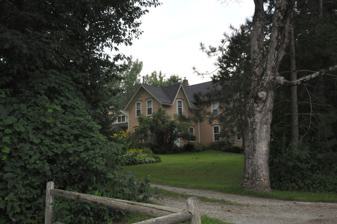
Building: Wilson Alwyn "Snowflake" Bentley House
Country: United States of America
Year built: 1860
Historic house in Vermont, United States United States historic place Wilson Alwyn "Snowflake" Bentley House U.S. National Register of Historic Places Show map of Vermont Show map of the United States Location Nashville Rd., Jericho, Vermont Coordinates 44°27′1″N 72°55′57″W / 44.45028°N 72.93250°W / 44.45028; -72.93250 Area 4 acres (1.6 ha) Built 1860 ( 1860 ) Architectural style Greek Revival, Gothic Revival NRHP reference No. 80004501 Added to NRHP July 3, 1980 The Wilson Alwyn "Snowflake" Bentley House is a historic house on Nashville Road in Jericho, Vermont .  Built about 1860, it was the lifelong home of Wilson Bentley (1865-1931), the town's best known resident and one of world's innovators in the photography of snowflakes .  The house was listed on the National Register of Historic Places in 1980. Description and history The Bentley House stands in a rural area of southeastern Jericho, on the south side of Nashville Road a short way west of Bentley Lane.  It is a 2 + 1 ⁄ 2 -story wood-frame structure, with a gabled roof and clapboarded exterior.  Extending to either side of the central block are 1 + 1 ⁄ 2 -story cross-gabled ells, the right one fronted by a hip-roof porch.  Windows are capped by shallow-pitch peaked lintels, and there is a tin snowflake decoration in a triangular panel at the peak of the central gable.  The ells each have front-facing gable dormers with steeply pitched roofs.  A third ell projects to the house's rear; it is there that Wilson Bentley had his photographic studio. The house was built about 1860 and enlarged by the addition to the west about 1887.  Wilson Bentley was the grandson of one of Jericho's early settlers, and lived here his entire life.  Largely self-educated, he developed at an early age equipment and techniques for capturing microphotographs of snowflakes, a subject on which he became a well-known authority. See also National Register of Historic Places listings in Chittenden County, Vermont References